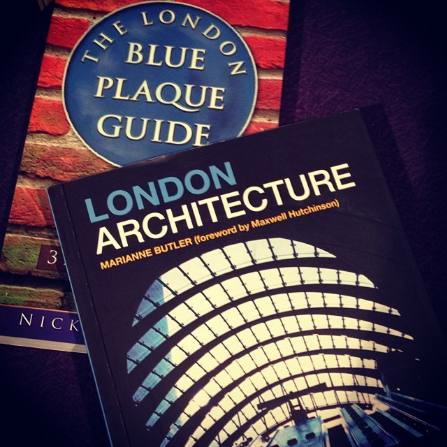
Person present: No